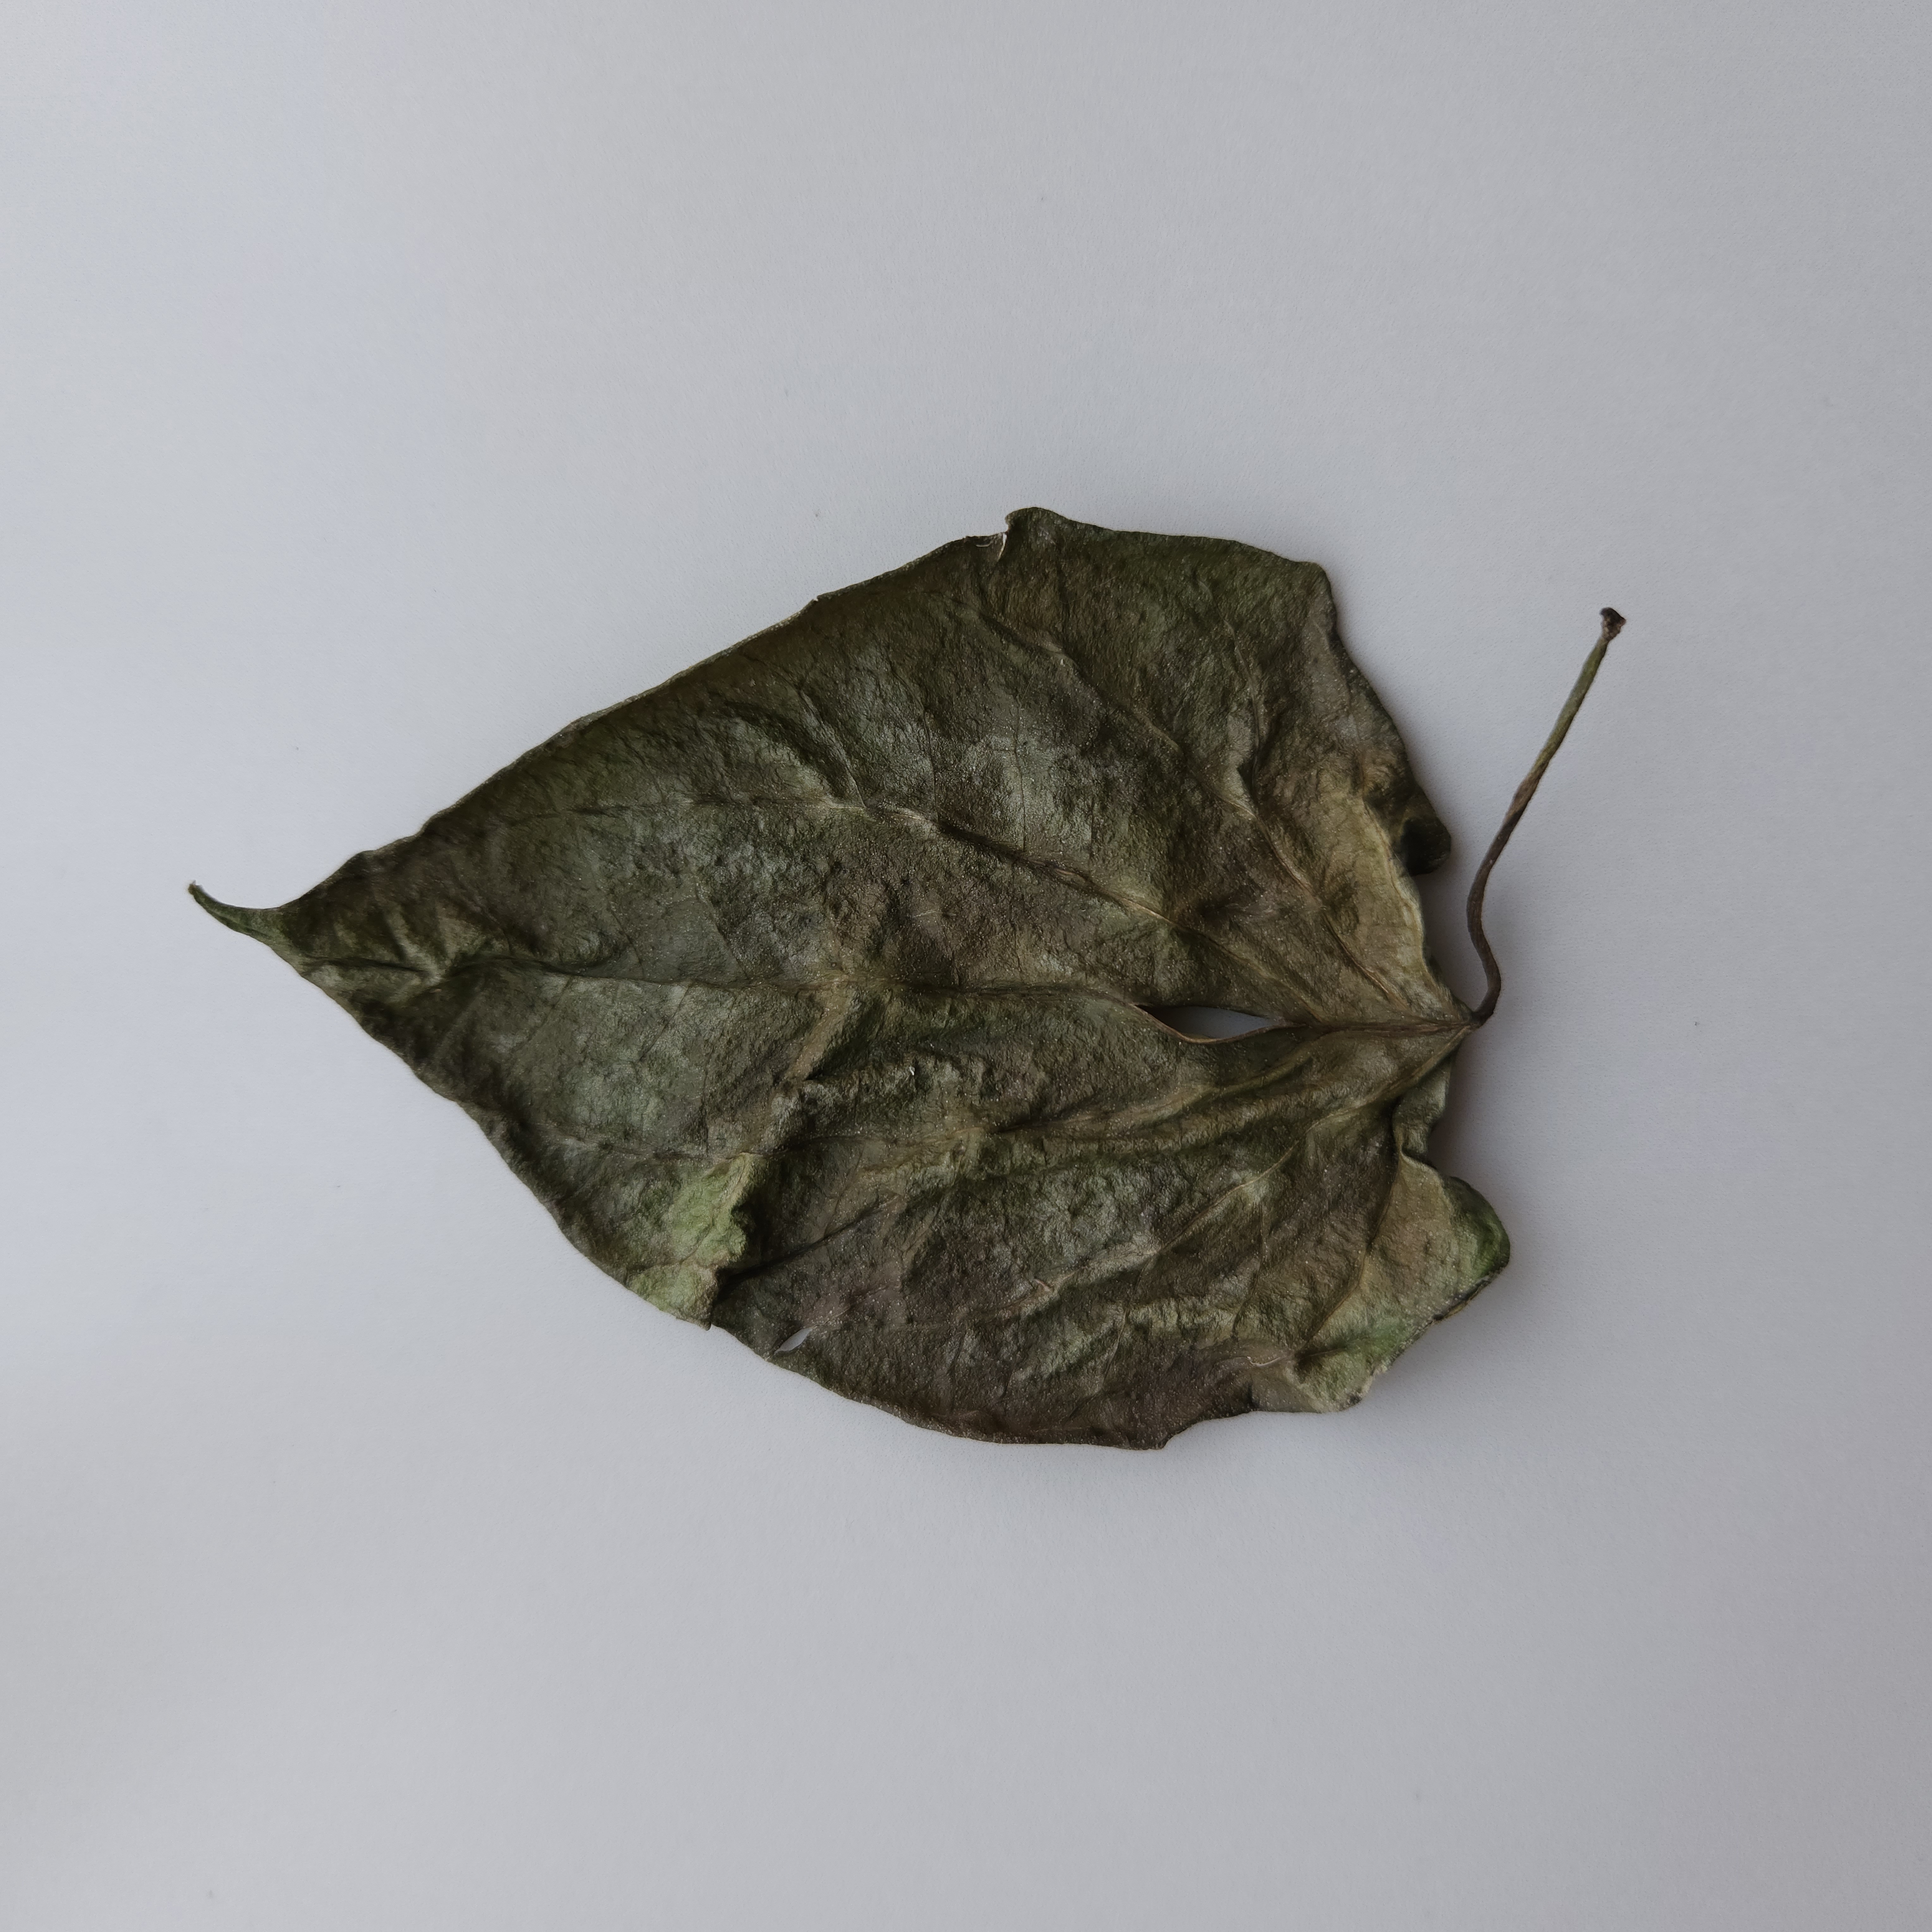
Label: Dried